Pascal Josèphe

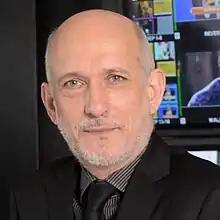
Josèphe in 2013

Pascal Josèphe (20 November 1954 – 20 November 2022) was a French television businessman. He directed multiple television channels, including TF1, La Cinq, France 2, and France 3. He was also a member of the diversity board of the "Conseil supérieur de l'audiovisuel".